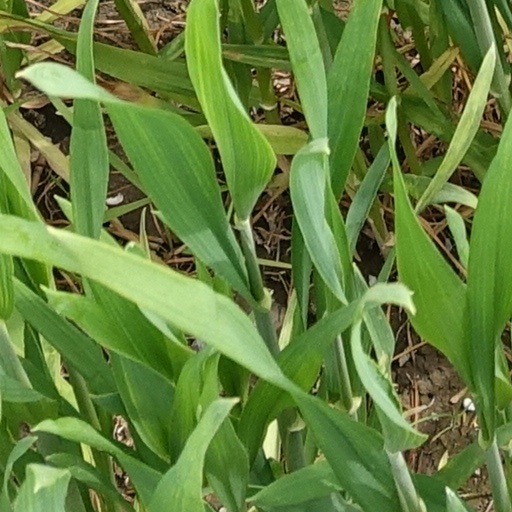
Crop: wheat